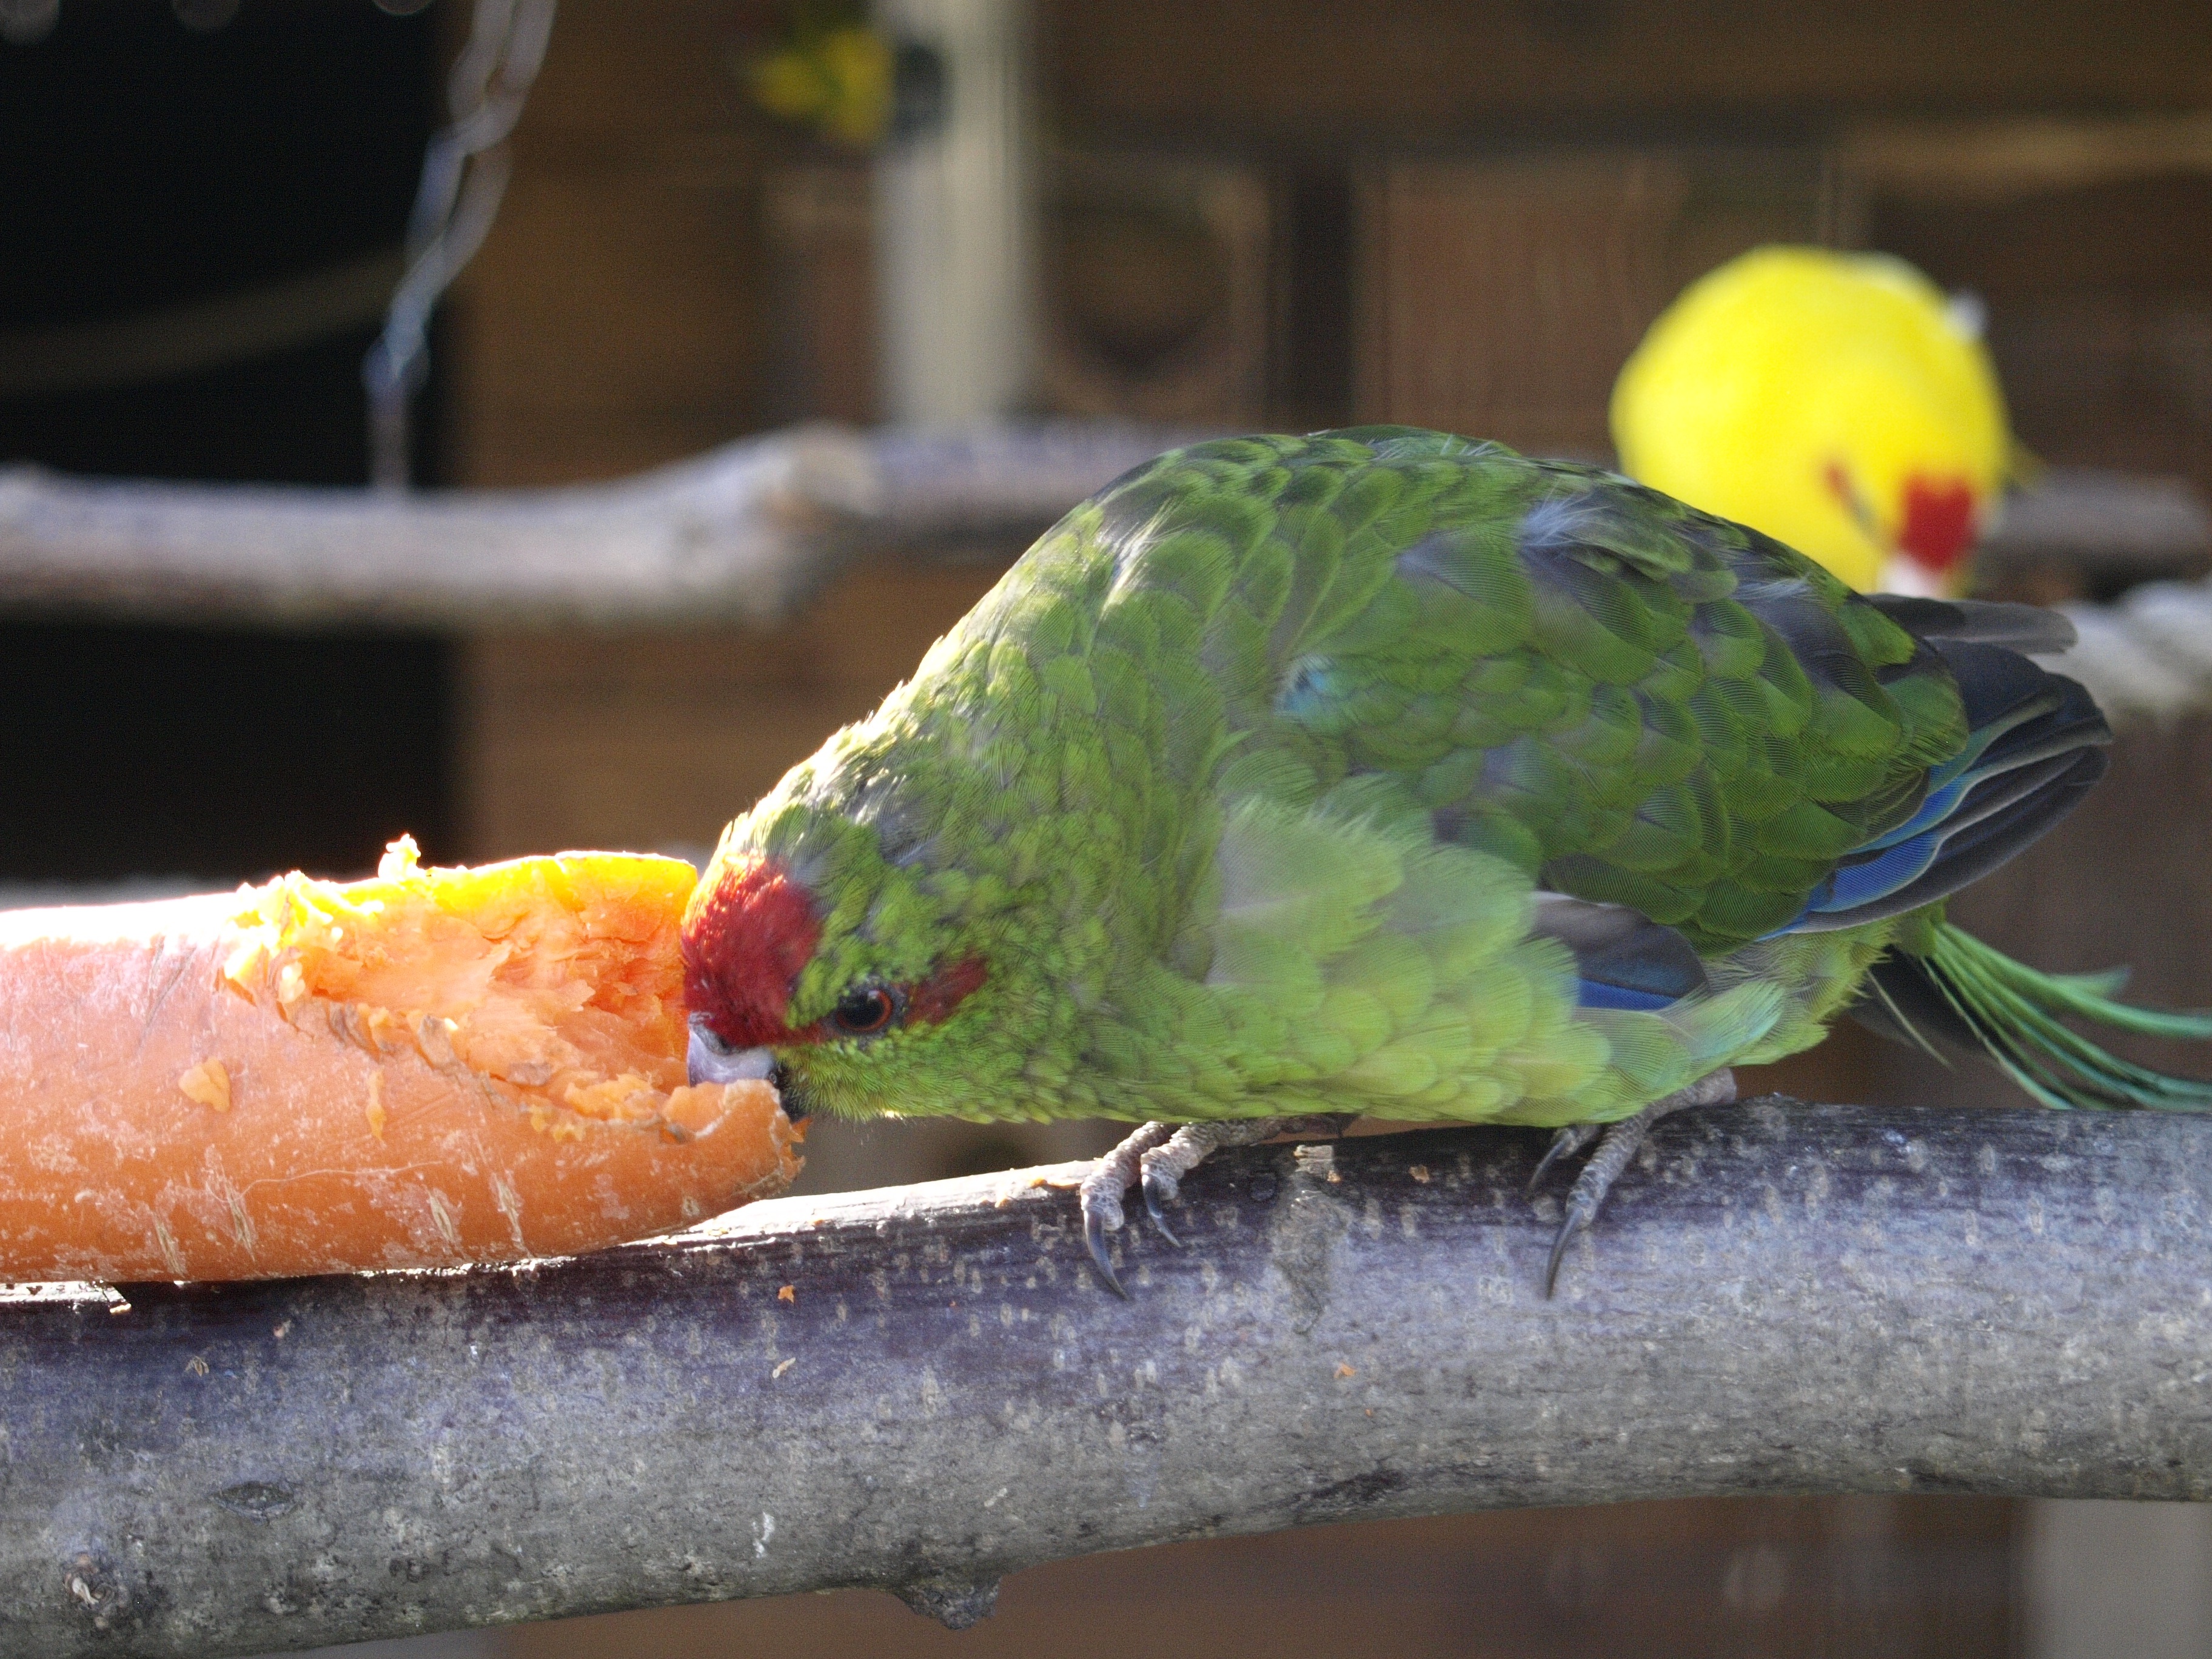
bird, beak, yellow, fauna, lorikeet, lovebird, macaw, birds, vertebrate, parrot, parakeet, breeding, green voillere, small parrot parakeet, common pet parakeet